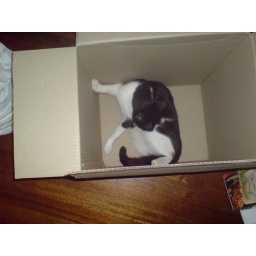
its my cat in a box